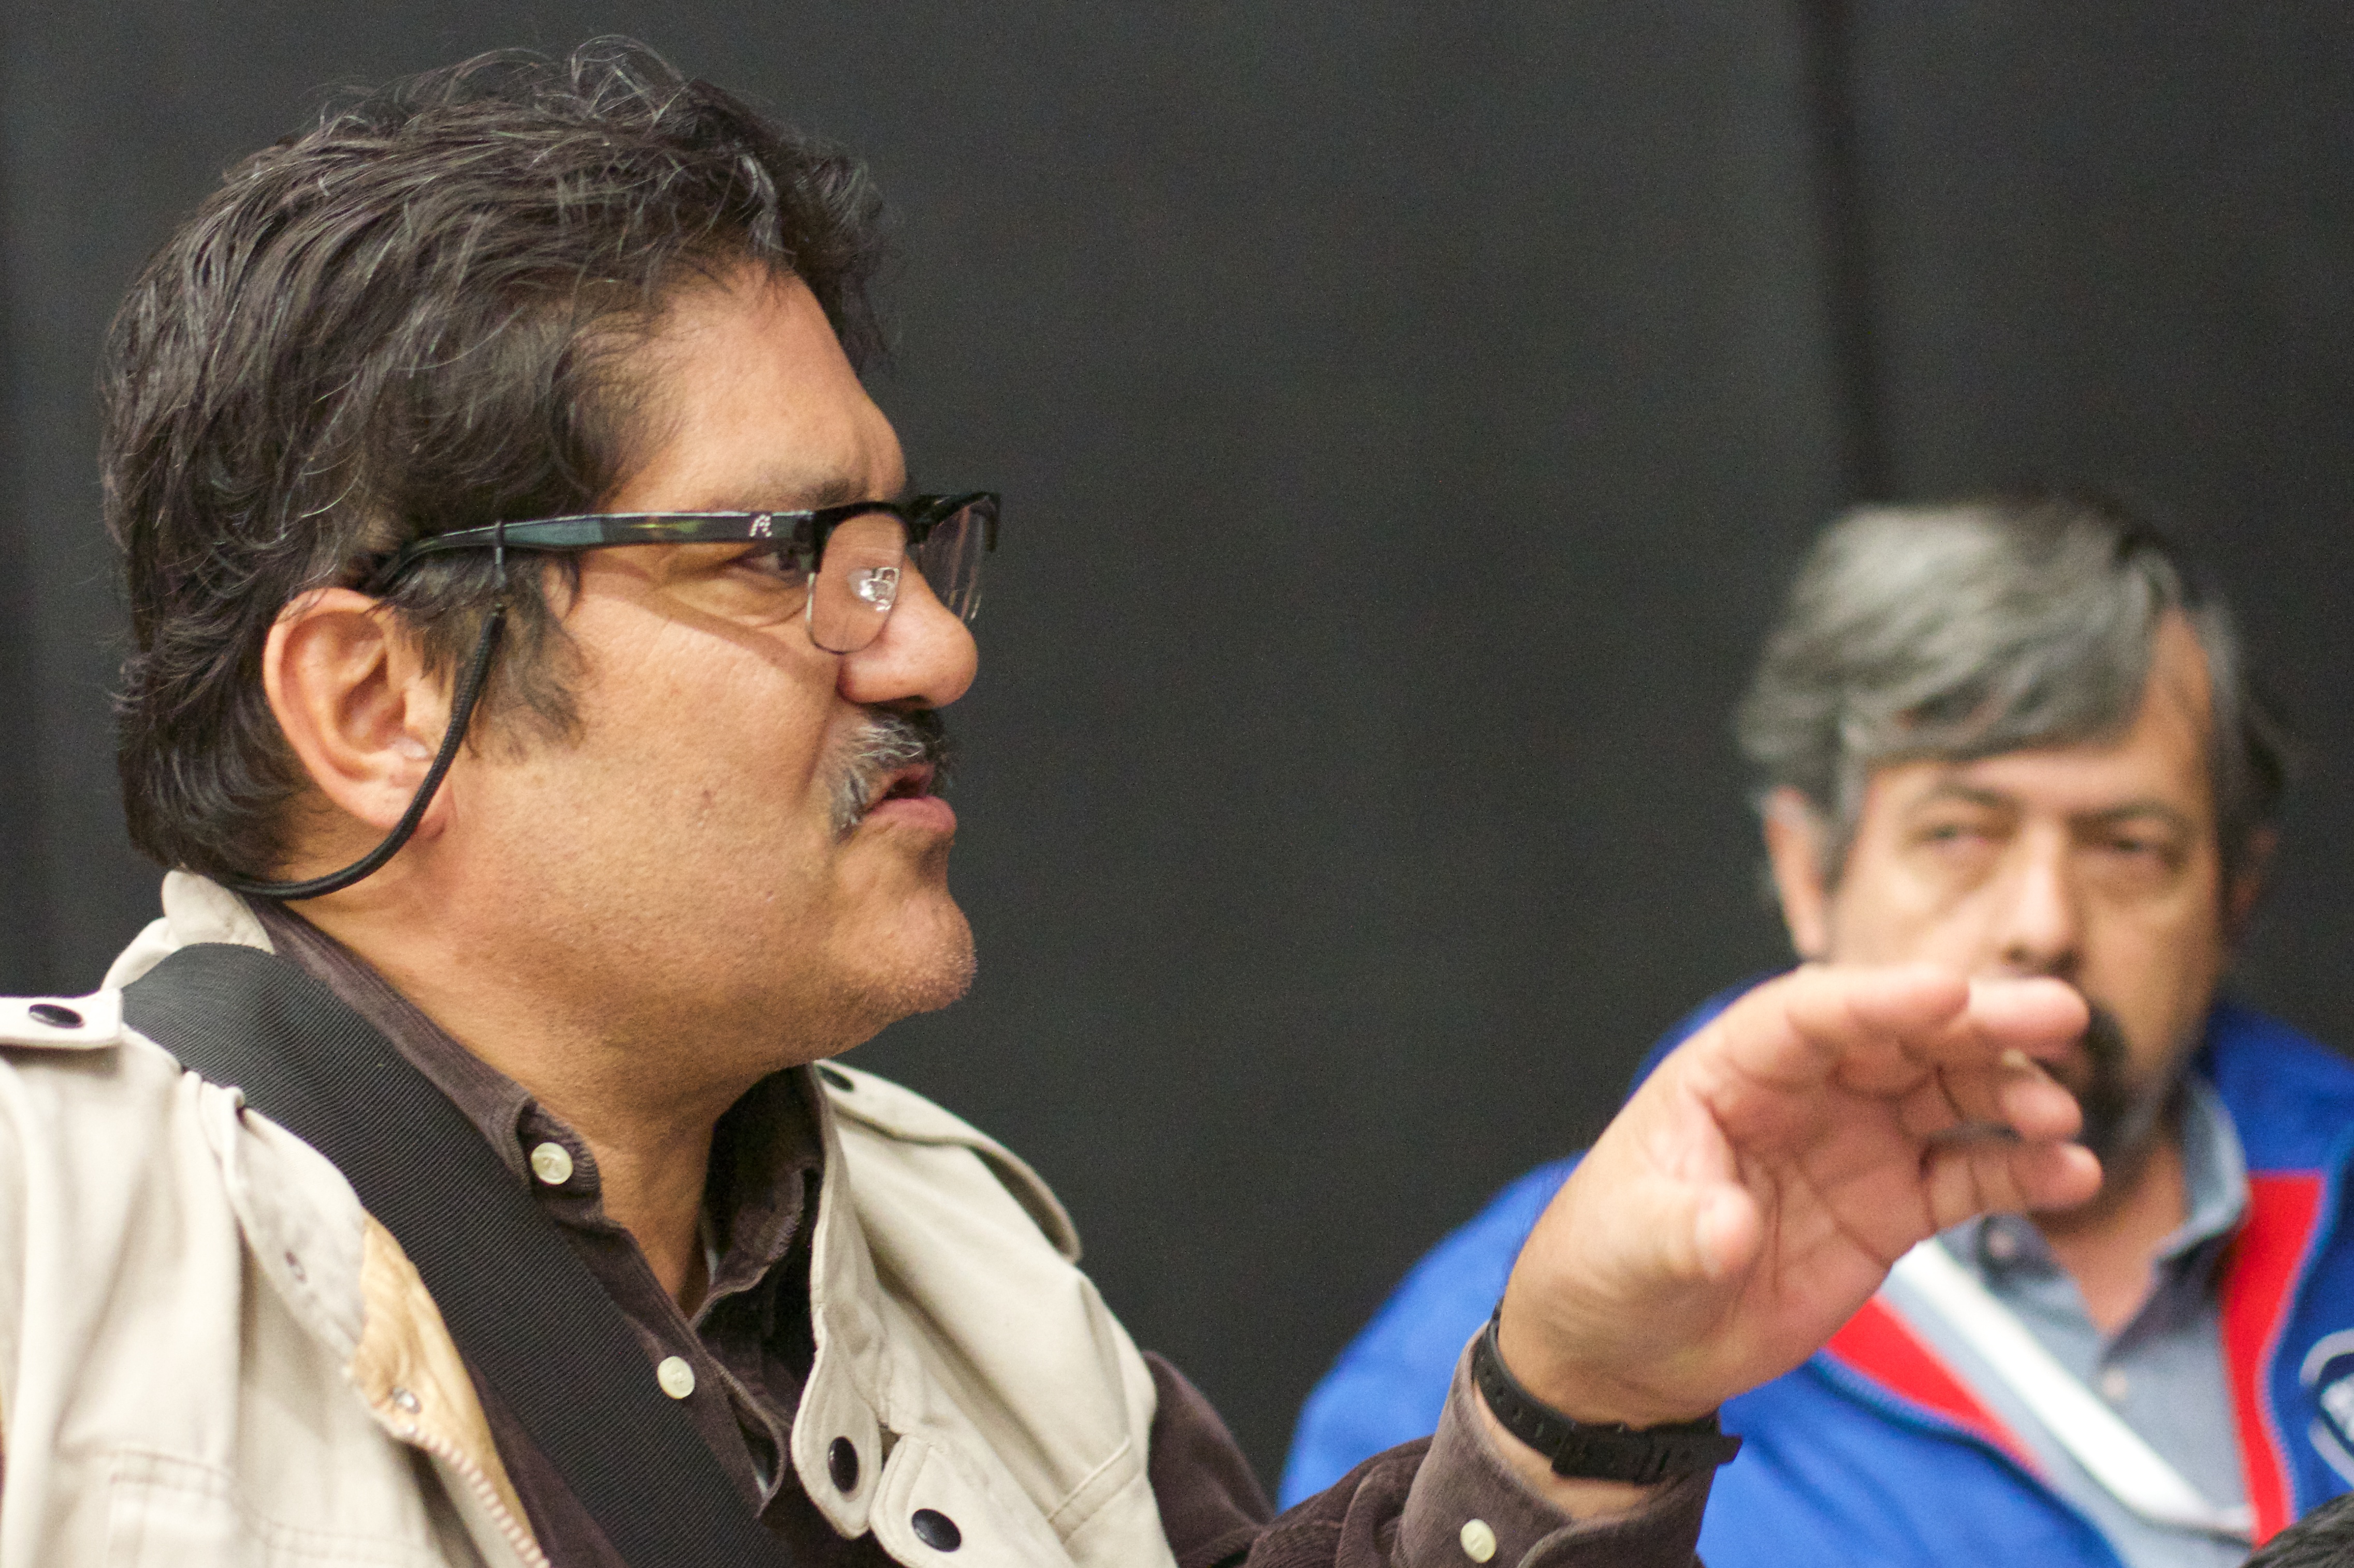
person, udgagora